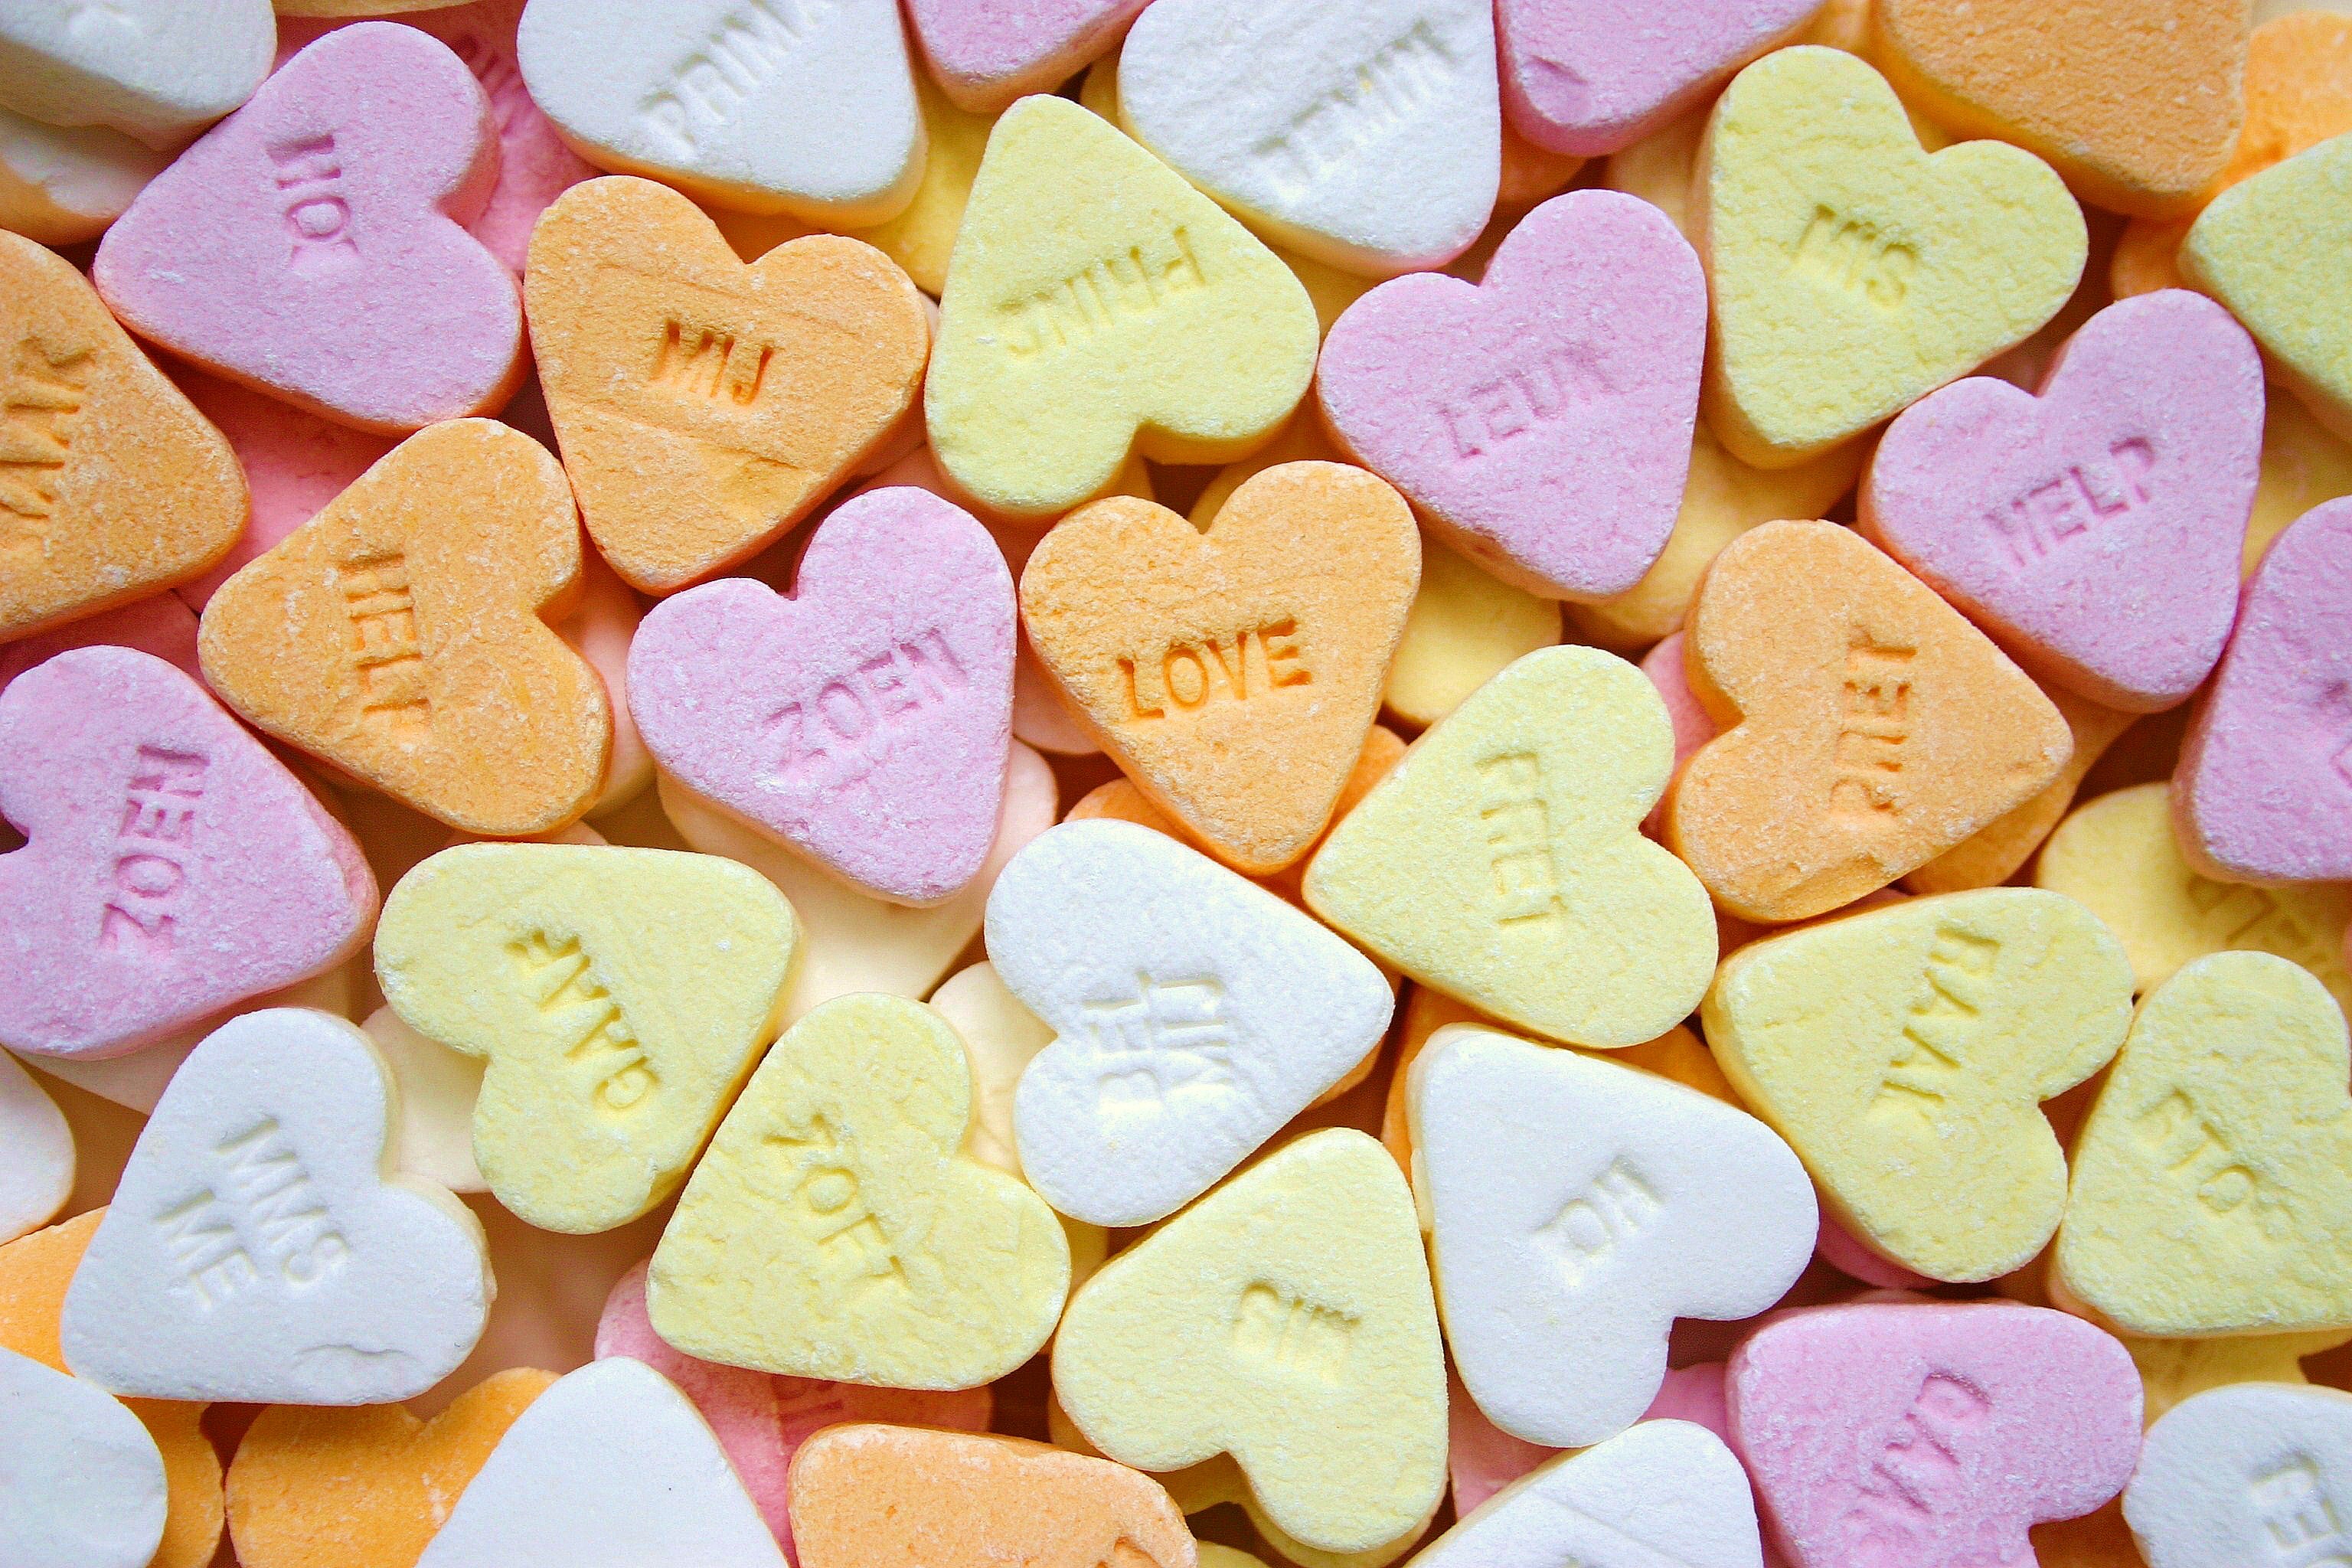
sweet, petal, love, heart, food, colorful, baking, snack, cookie, dessert, delicious, temptation, ice cream cone, eating, fun, sugar, icing, tasty, candy, organ, sweetness, confectionery, baked goods, valentine's day, sweethearts, unhealthy, snack food, cookies and crackers, petit four